Italy at the World Athletics Race Walking Team Championships

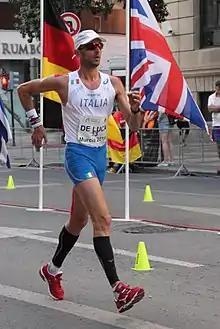
Marco De Luca won bronze medal in 50 km at Rome 2016 (won also gold medal with the team).

Until 1985, the first 4 classifieds of each nation were ranked for team ranking since 1987. In any case, the medals were awarded to the participants, although they did not finish the race.